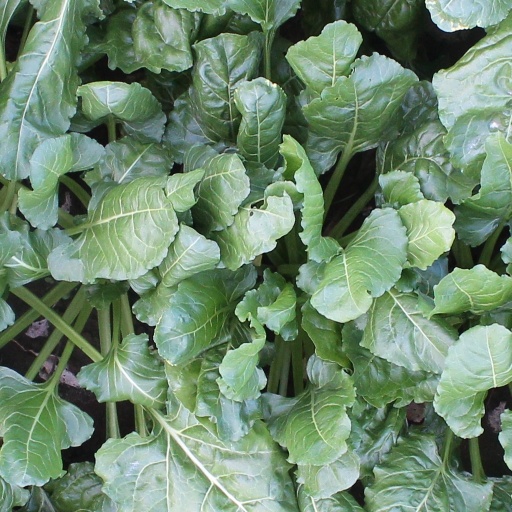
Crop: sugar beet